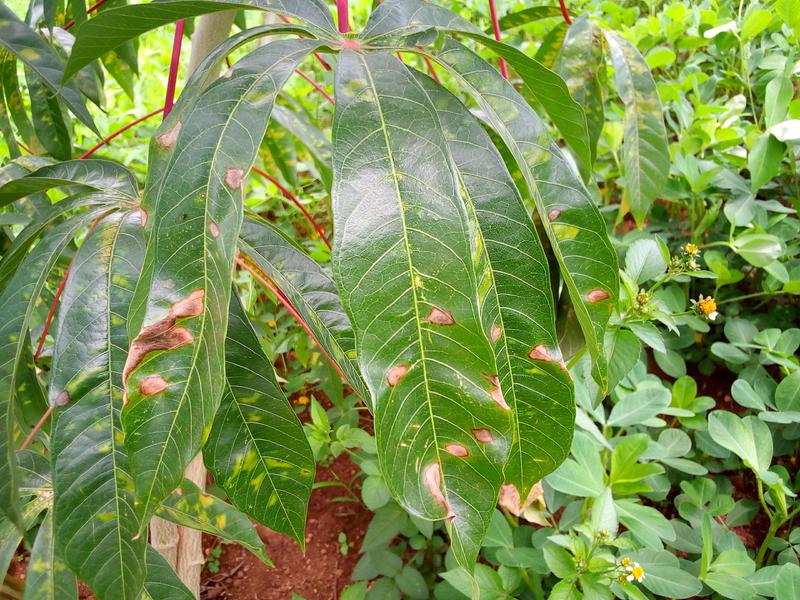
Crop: cassava
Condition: mosaic_disease